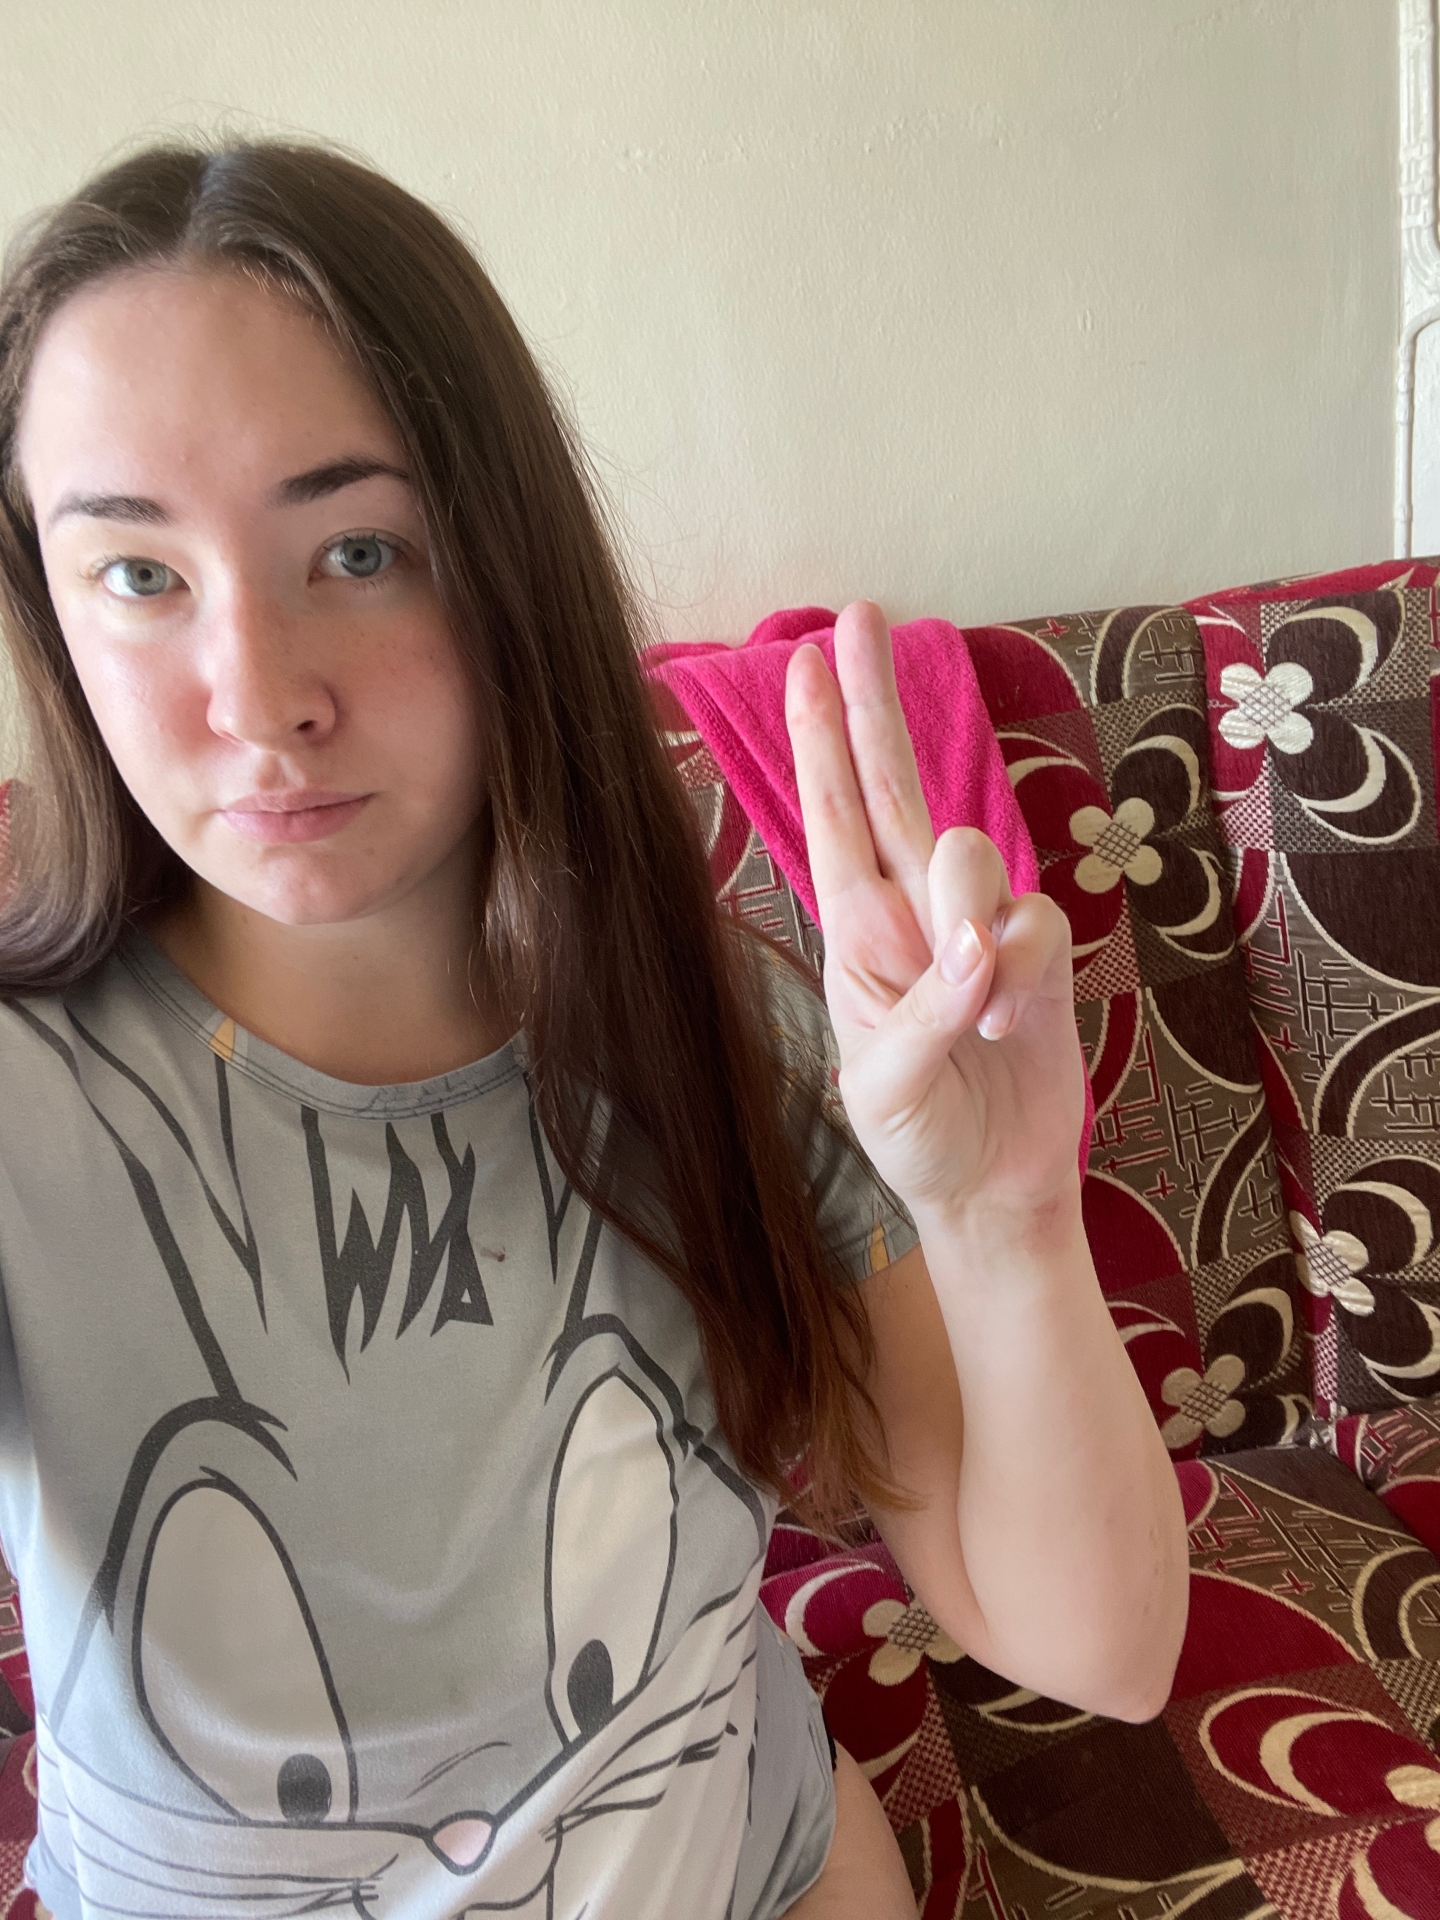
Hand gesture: two_up